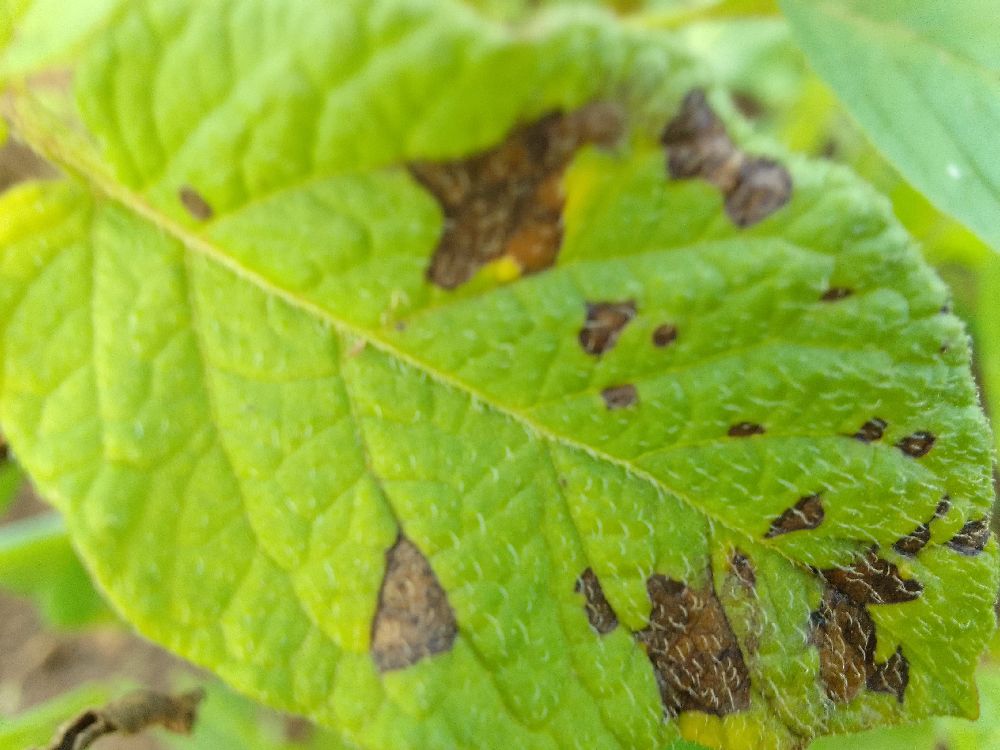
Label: Early blight